Elgol

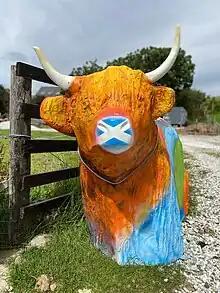
Jazz Buchanan's Highland Cow

The village had a considerably higher population prior to the Clearances. It now has a population of approximately 150. Elgol's scenic attractions have drawn in many outsiders seeking holiday homes and a majority of the properties there are no longer occupied on a year-round basis. In the 2011 census, 31% of the residents were reported as speaking Gaelic.